Oskar Pollak

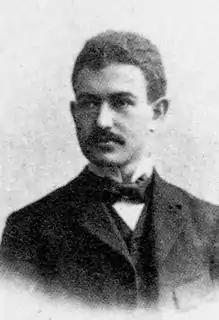
Oskar Pollak

Pollak, born in Prague, was a classmate and possible lover of Franz Kafka at the Altstädter Gymnasium (letters from Kafka to Pollak potentially imply some sort of romantic or sexual relationship between the two, with suggestive language and vague innuendos to some sort of risqué behavior). After graduation from school, he briefly studied chemistry at the Faculty of Science of the German-language section of Charles University (the "Deutsche Karl-Ferdinands-Universität") in Prague, before switching to the Faculty of Arts where he studied philosophy, archeology and art history. In the summer semester 1903, he was appointed as rapporteur of the literary arts section. Kafka took over this function, when in 1903 Pollak accepted a temporary job as a tutor at Schloss Oberstudenetz at Zdiretz.